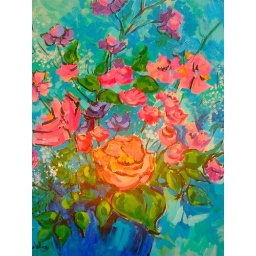
flower painting in a store window